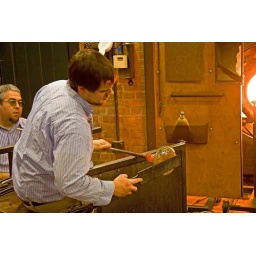
More views in the process of making a glass Candy Cane bowl at the Glass House, Greenfield Village, Dearborn, Michigan